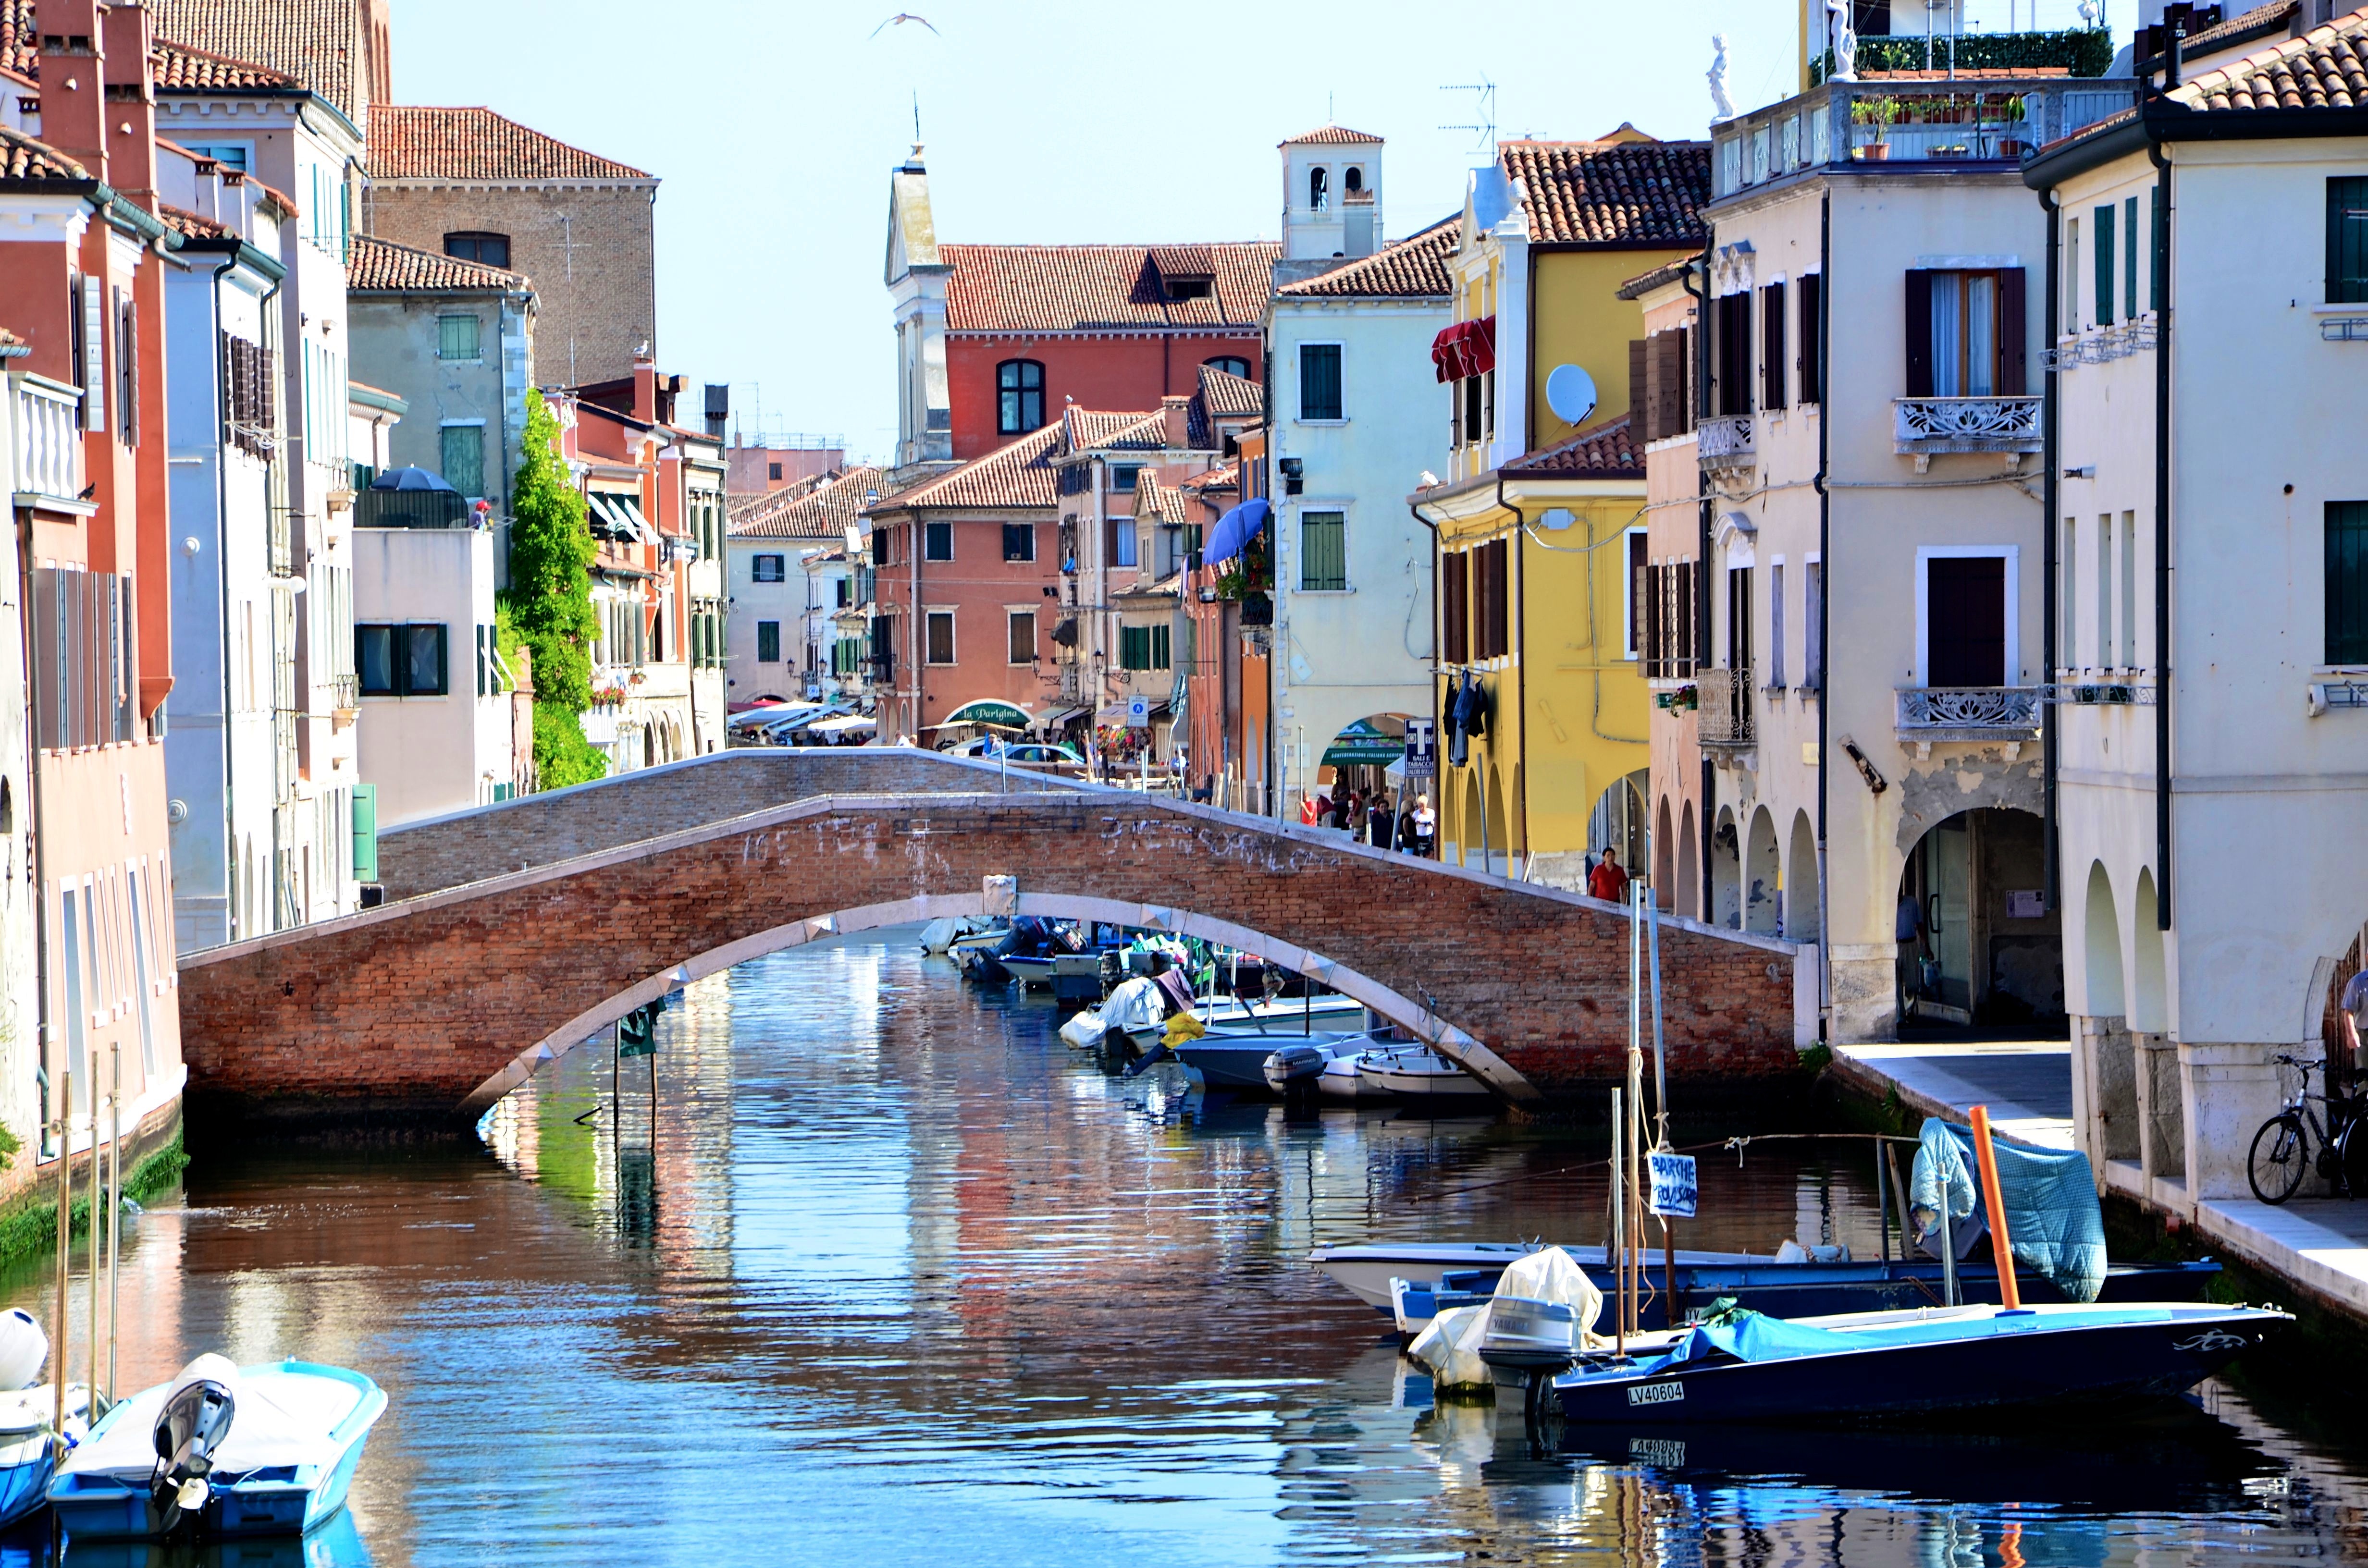
boat, bridge, town, canal, vehicle, italy, waterway, body of water, channel, landform, geographical feature, chioggia